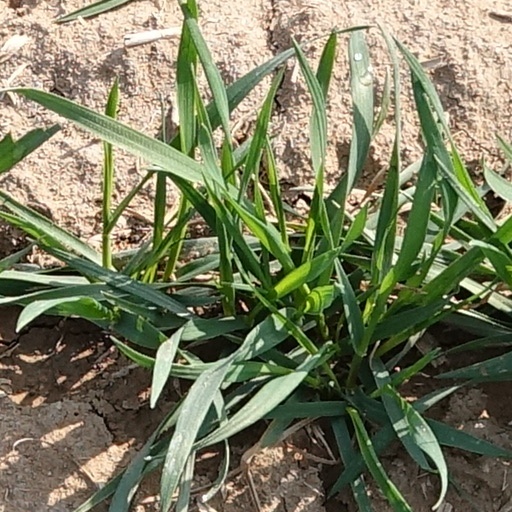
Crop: wheat